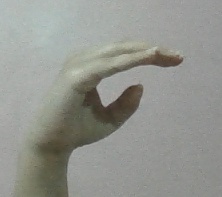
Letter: jeem